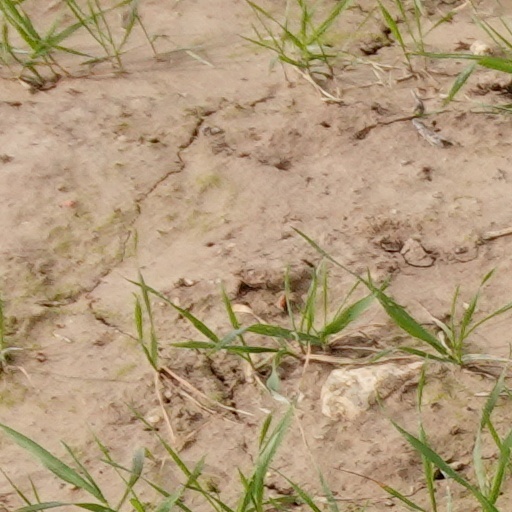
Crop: wheat